Warren Burton

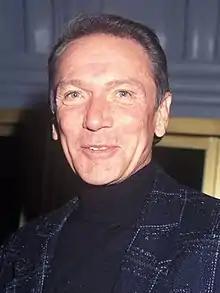

Warren Burton (October 23, 1944 – October 2, 2017) was an American actor. During the late 1970s and throughout the 1990s, he was seen on several daytime soap operas, usually in villainous roles.